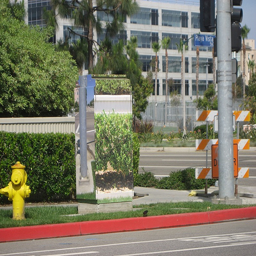
This is a street scene in Playa Vista, California without people.
A yellow fire hydrant next to a street and a traffic light.
A mirror has been placed on the side of the street
A yellow fire hydrant is shown along a red painted curb.
A city corner with something painted to look like it belongs there.